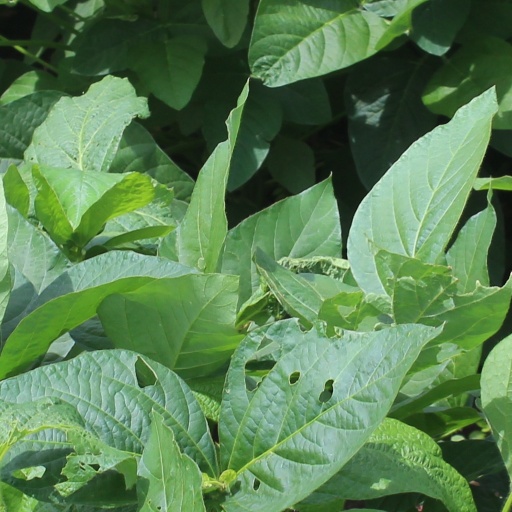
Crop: soybean